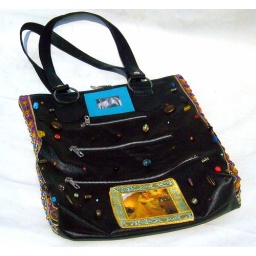
Bollywood bag in black leather